Eduard Urx

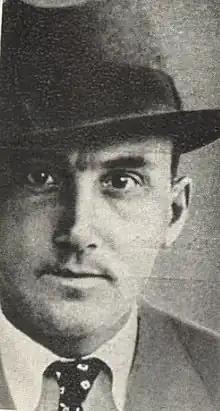

Eduard Vincenc Urx (29 January 1903 – 20 April 1942) was a Czechoslovak communist politician, journalist, essayist, literary critic and theorist. A member of the anti-fascist resistance movement, he was captured and murdered by the Nazis during the occupation.